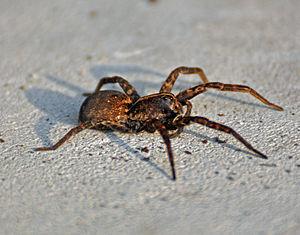
Les Lycosidae sont une famille d'araignées aranéomorphes.